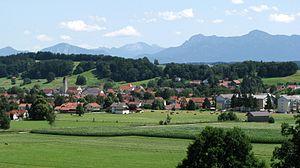
Peißenberg est un bourg d'Allemagne, dans l'arrondissement de Weilheim-Schongau, en Haute-Bavière.